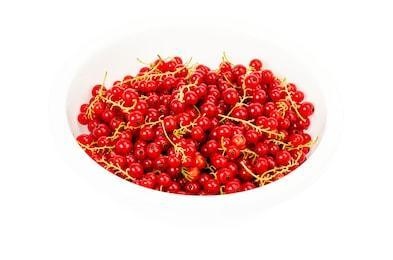
Label: redcurrant